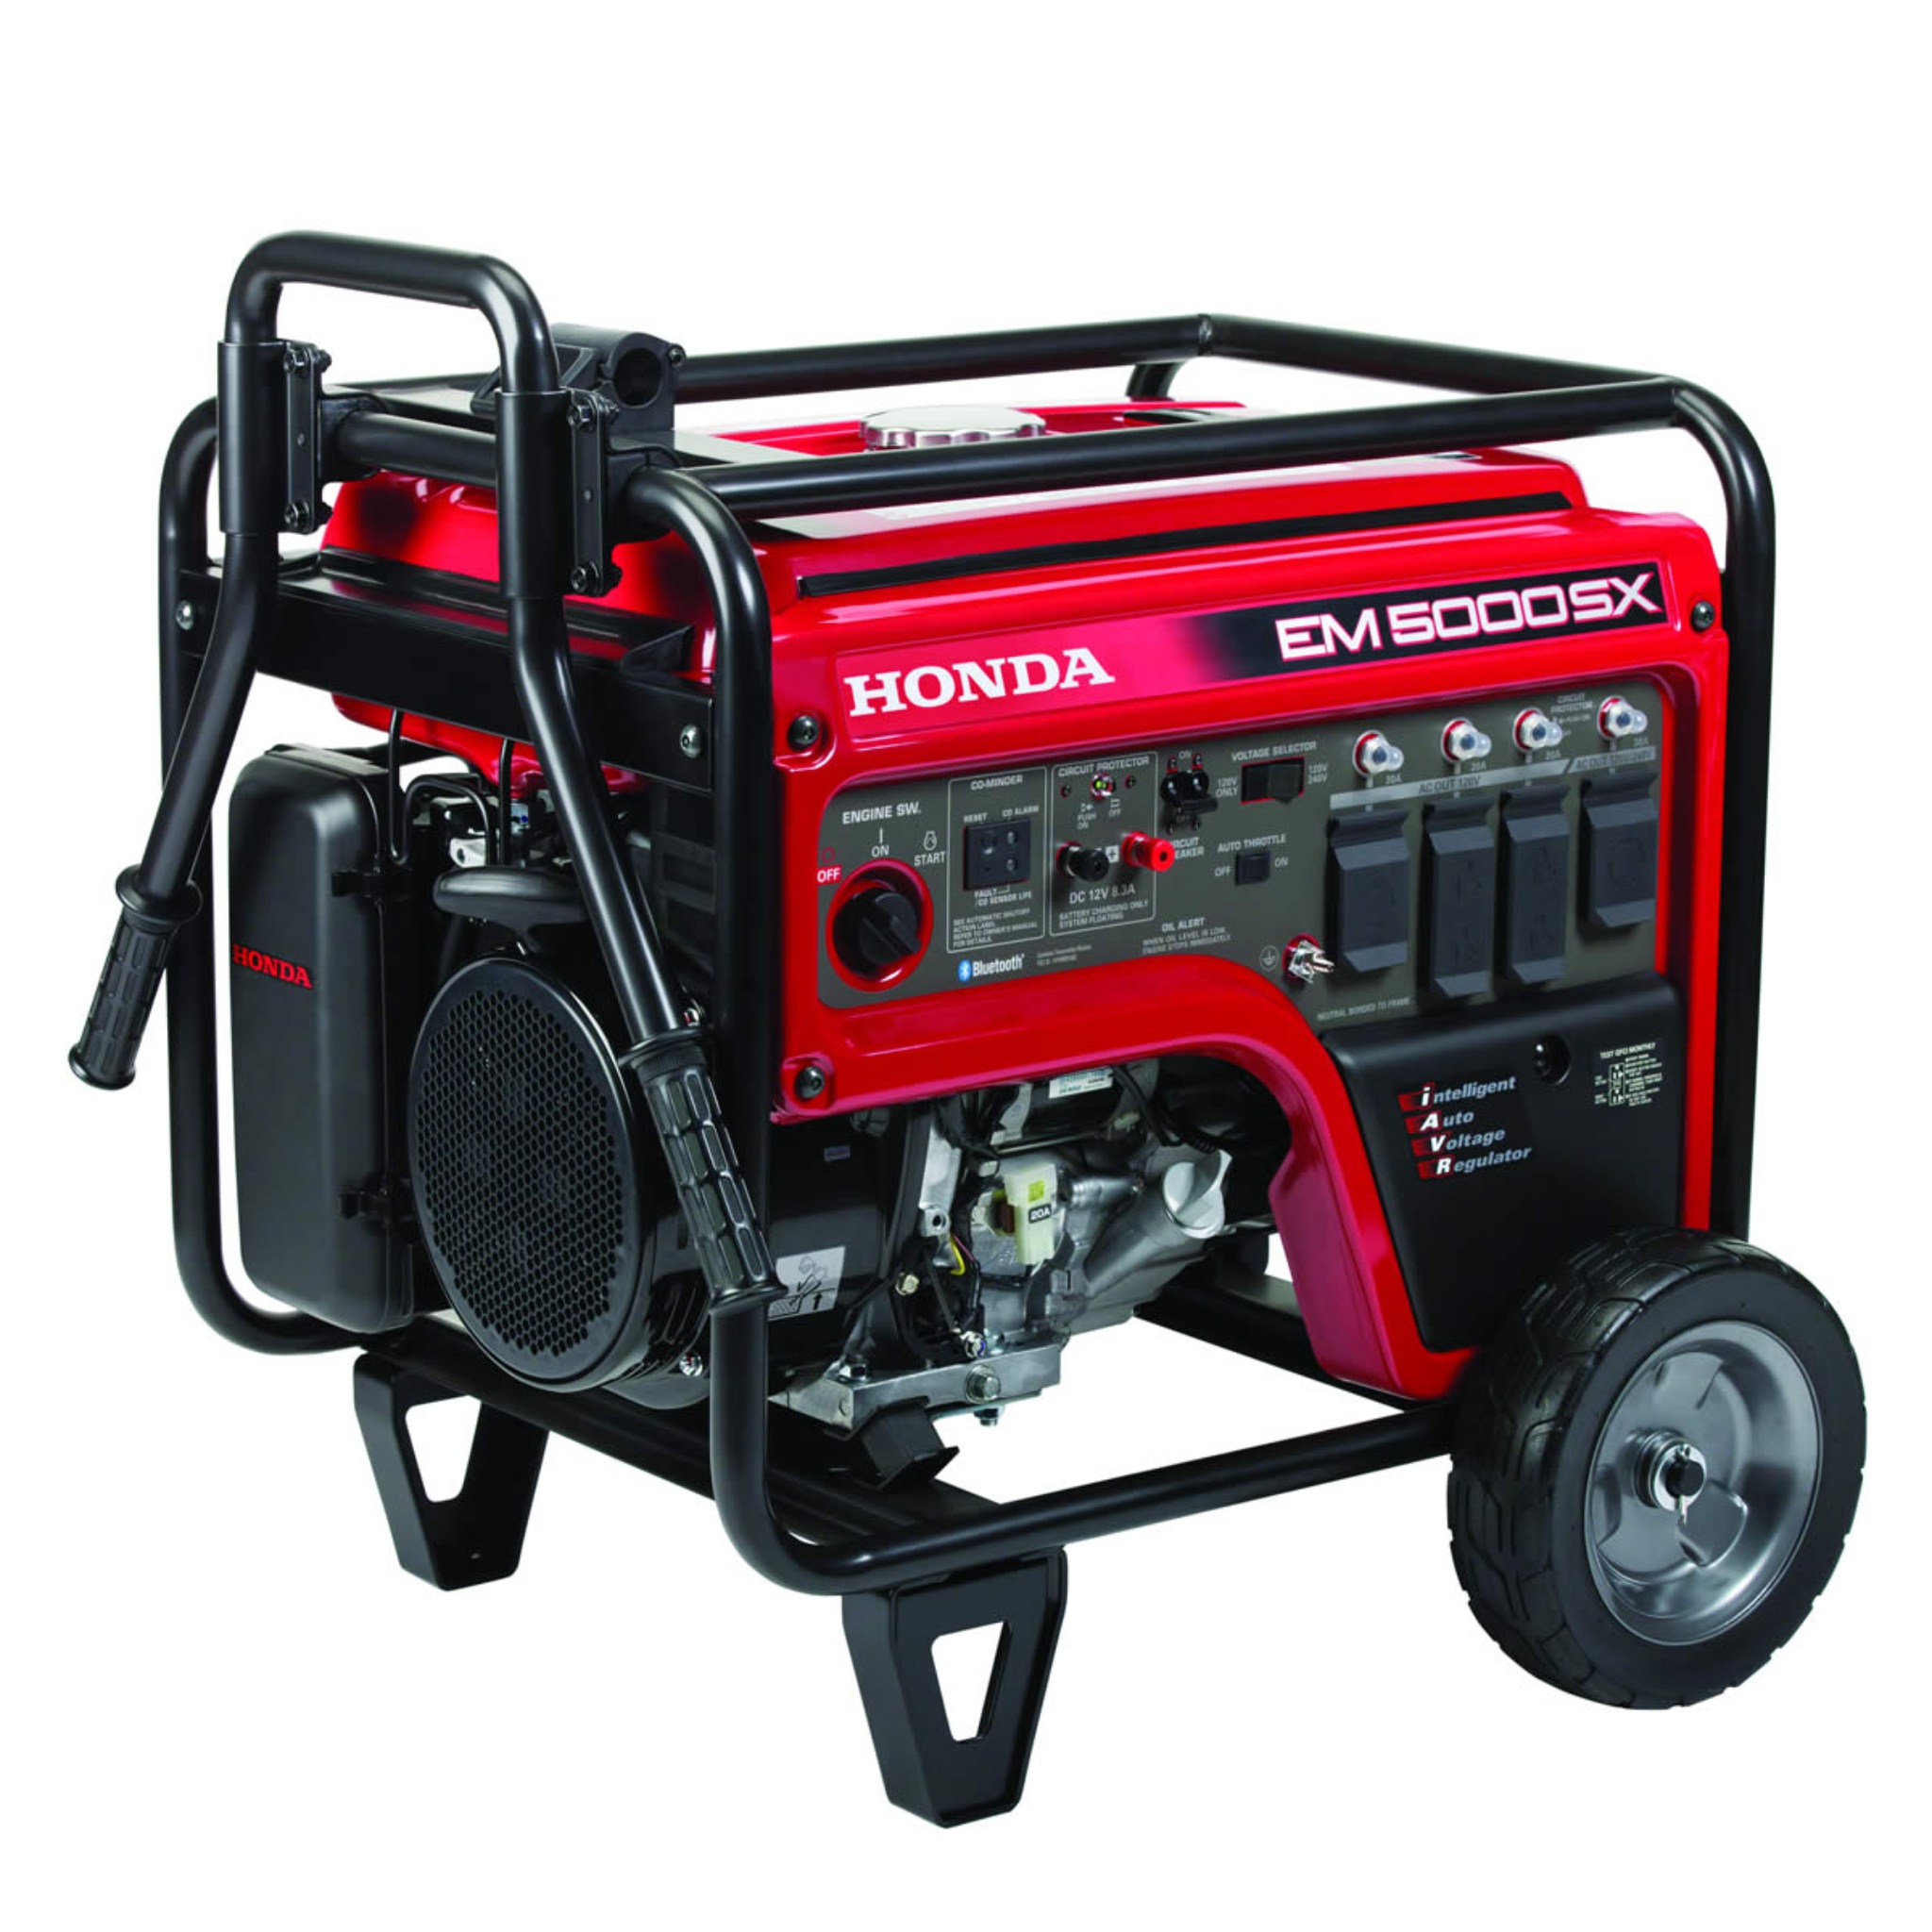
Honda Generator EM5000SXK3AN
Brand: Honda
Description: 5000 watt 120/240V generator with CO-MINDER™ Provides 7,000 watts for 10 sec to start larger equipment Powers fridge, furnace, well pump, and much more Long run time - up to 10.5 hrs Electric start Honda My Generator app + Bluetooth® capability CO-MINDER: advanced carbon monoxide detection system Features: Power Capability: Powers essential home appliances such as fridge, furnace, well pump, and more. iAVR (Intelligent Automatic Voltage Regulation) Technology: Ensures stable power delivery regardless of the load, ideal for sensitive equipment. Starting Power: Provides 7,000 watts for 10 seconds to start larger equipment, facilitated by Honda's iAVR technology. Honda My Generator App + Bluetooth®: Allows remote operation and monitoring via smartphone app, featuring wireless start/stop, operation monitoring, and service reminders. CO-MINDER: Advanced Carbon Monoxide Detection System monitors CO levels and shuts down the generator to prevent dangerous CO buildup. Engine: Powered by a powerful Honda iGX commercial engine, known for reliable and optimal performance. Electric Start: Includes battery for easy starting, with recoil backup option. 120/240V Selector Switch: Offers flexibility to choose between using both 120V and 240V or just 120V outlets, providing more usable power options. Portability Features: Easy folding handles for convenient transport and storage. Wheel kit included for maneuverability. Warranty: 3-year residential warranty ensures peace of mind. Fuel Efficiency: Runs up to 10.5 hours on a 6.2-gallon tank at half load, suitable for extended use scenarios. Additional Features: 12V DC Auto Charging capability. Multiple front panel outlets with GFCI protection. Low noise level at 63-66 dB(A). Full Frame Protection with Honda Oil Alert®. Electronic ignition and circuit breakers for added safety. Fuel gauge standard for easy monitoring. Specifications: Model: EM5000SXK3AN Engine: Honda iGX390 Displacement: 389cc AC Output: 120/240V 5000W max. / 4500W rated 41.2/20.8A max. / 37.5/18.6A rated iAVR Output: 7000W for 10 sec. 58.3A max. / 29.2A rated Receptacles: 20A 125V GFCI Duplex (2) 30A 125V Locking Plug 30A 125/250V Locking Plug DC Output: 12V, 100W (8.3A) Starting System: Electric & Recoil Fuel Tank Capacity: 6.2 Gallons Run Time per Tankful: 7.1 hours @ rated load 10.5 hours @ 1/2 load Dimensions: 41.1" L x 27.8" W x 28.3" H Noise Level: 66 dB(A) @ rated load 63 dB(A) @ 50% load Dry Weight: 226.4 lb. Residential Warranty: 3 Years Commercial Warranty: 12 Months table { width: 100%; border-collapse: collapse; text-align: center; border: 1px solid black } td, th { border: 1px solid #dddddd; padding: 8px; } Width Weight Height Length 27.8 Inch 226.4 Pounds 28.3 Inch 41.1 Inch
Category: Hardware > Power & Electrical Supplies > Generators > Standby Generators